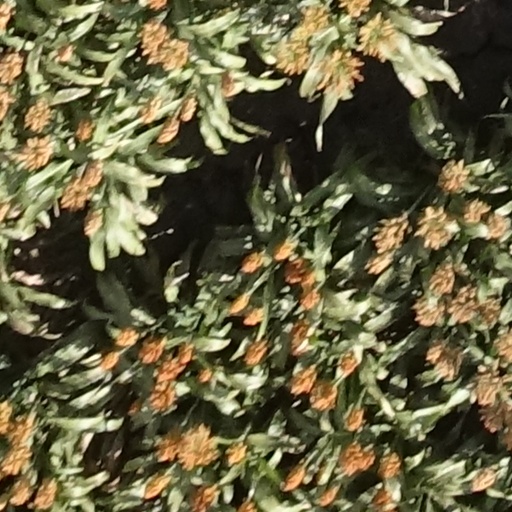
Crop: sorghum